Exile (2016 film)

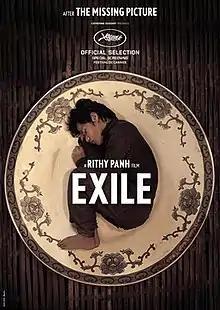
Film poster

Exile is a 2016 Cambodian-French documentary film edited, written, and directed by Rithy Panh which explores the effects of forced displacement. It was selected to screen in the Special Screenings section of the 2016 Cannes Film Festival.